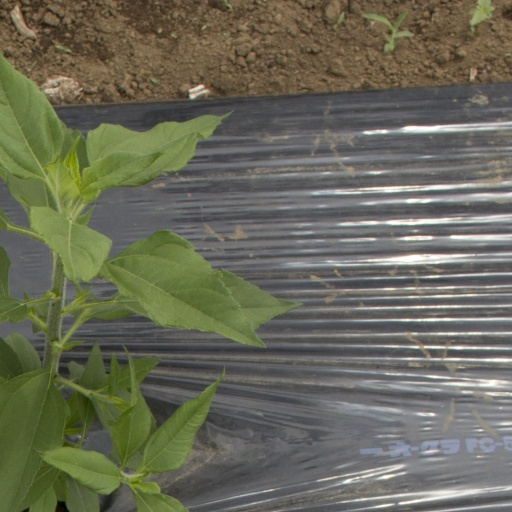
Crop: Jerusalem artichoke